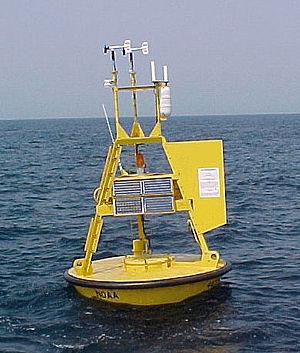
Une bouée météorologique est une bouée équipée de systèmes permettant la mesure de paramètres météorologiques et océanographiques, ainsi que la transmission de ces données à terre par liaison radio VHF ou par satellite. Les bouées météorologiques mesurent principalement : la pression atmosphérique, la vitesse et la direction du vent, la température de l'air et de la mer, l'humidité de l'air, ainsi que la période, la hauteur et la direction des vagues.
La météorologie maritime est une spécialité de météorologie concernant le domaine marin : vents, houle, températures air et eau, marées, etc. Cette spécialité constitue une composante primordiale pour le routage en navigation maritime et aérienne. Elle est divisée en deux composantes : la météorologie côtière, qui comporte des enjeux et des phénomènes particuliers, et la météorologie de la haute mer.